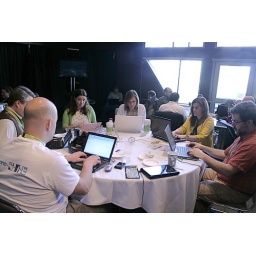
Bunch of bloggers sitting around the same table and no words being spoken, but lots being said.